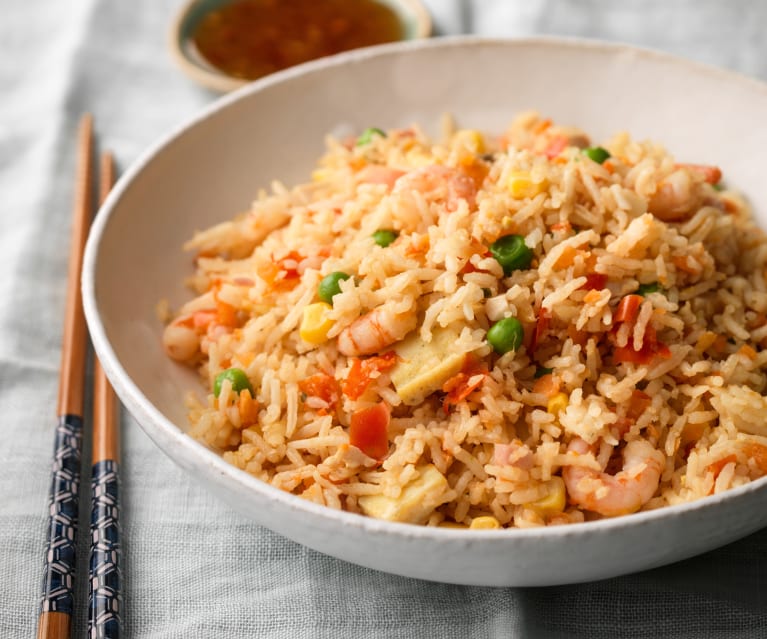
Dish: fried_rice